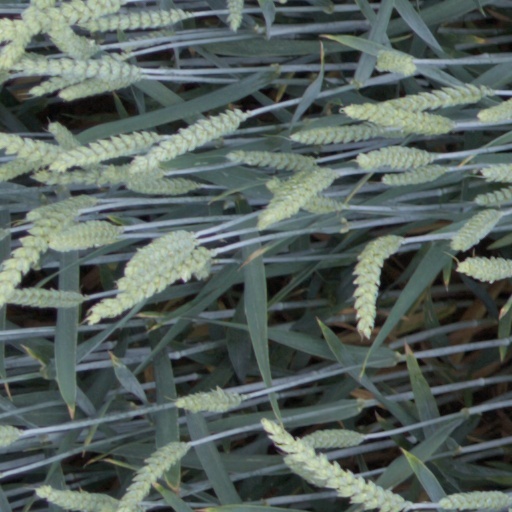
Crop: wheat